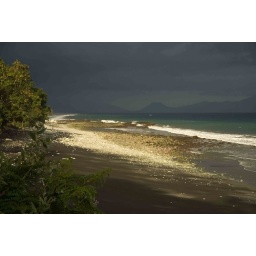
Black sand beach in central FLores, west of Ende